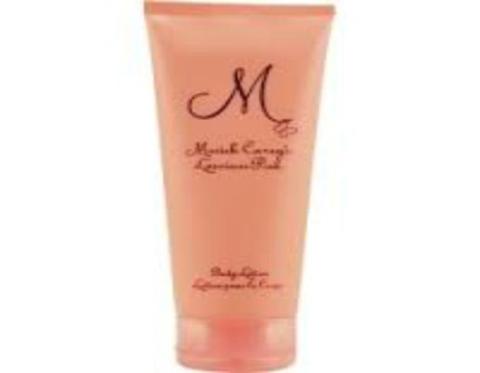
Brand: luscious pink
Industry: Clothes